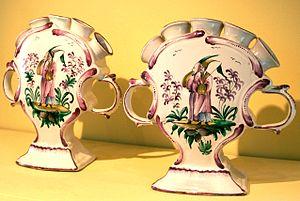
Le musée de la Faïence à Marseille ouvert au public depuis juin 1995, se situait au 157 avenue de Montredon 13008 Marseille. Il a définitivement fermé ses portes le 31 décembre 2012 pour permettre le transfert de ses collections vers le nouveau musée des Arts décoratifs, de la Faïence et de la Mode, ouvert en juin 2013 au château Borély.
La faïence de Varages est une production céramique apparue en 1695 dans le village de Varages, dans le département du Var.